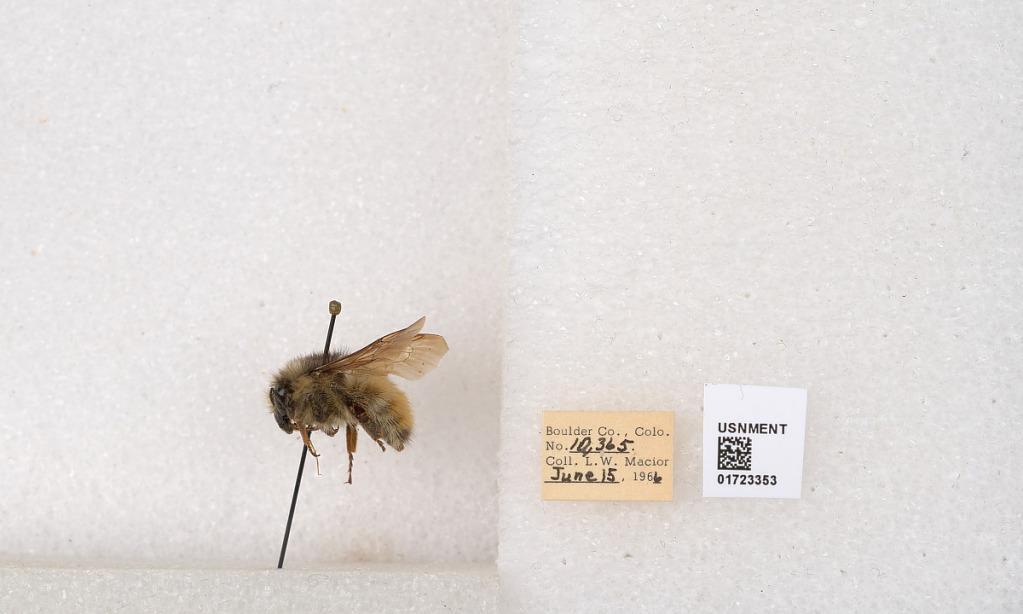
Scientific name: Bombus flavifrons Cresson
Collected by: L. Macior
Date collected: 1966-6-15
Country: United States
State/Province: Colorado
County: Boulder
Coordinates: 40.0925, -105.358